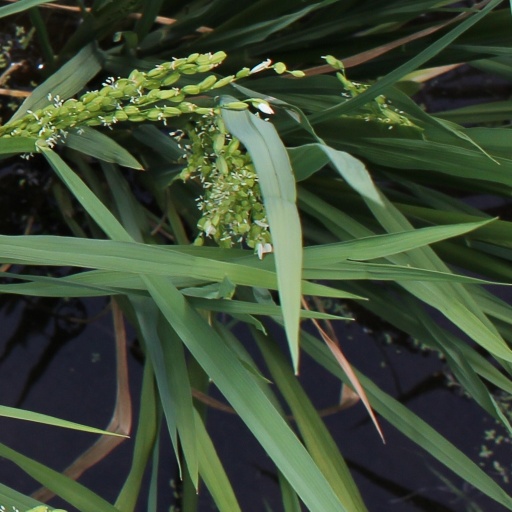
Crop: rice